USS Carmick

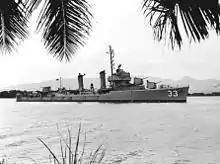
"Carmick" at Pearl Harbor, circa in the early 1950s.

On 27 August 1945, "Carmick" cleared Norfolk, Virginia, for the Pacific, arriving at Okinawa 15 October for mine-sweeping operations in the Yellow Sea. She remained in the Far East to support the occupation until returning to San Francisco on 20 April 1946. With San Diego as her home port, "Carmick" made one tour to the western Pacific in the summer and fall of 1947, and conducted local operations until the outbreak of the Korean War. She cleared San Diego 4 October 1950 for duty in United Nations' efforts in Korean waters. Operating with TF 95 out of Yokosuka, Japan, she patrolled off both coasts of Korea, providing fire-support and minesweeping operations. Along with USS Thompson, she had been assigned to Joint Task Force 7 and organized into Task Group 95.6, the Minesweeping and Protective Group. From 29 October to 3 December, she penetrated the dangerous harbor at Chinnampo to sweep mines, and carried out this difficult assignment so well as to earn the Navy Unit Commendation. She returned to San Diego 21 November 1951 for overhaul and training.